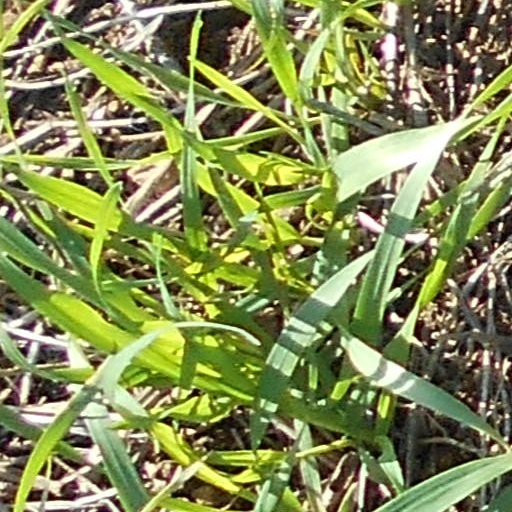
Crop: wheat